Sky position (RA, Dec in degrees): 209.21, 12.314
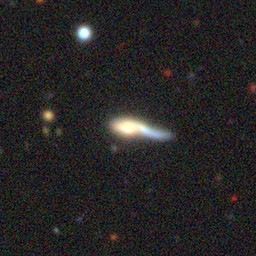
Galaxy morphology: Disturbed Galaxies